Black Ball Line (trans-Atlantic packet)

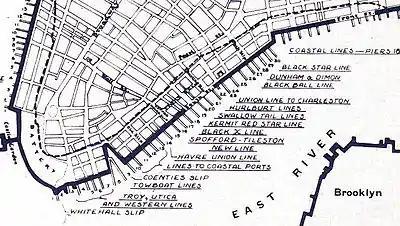
Map of the Port of New York on the south tip of Manhattan Island in 1851. Heavy broken line marks the waterfront below City Hall park in 1784. Area filled in prior to 1820. The docks of the Black Ball Line are in the upper part of the figure.

The Black Ball Line (originally known as the Wright, Thompson, Marshall, & Thompson Line, then as the Old Line) was a passenger line founded by a group of New York Quaker merchants headed by Jeremiah Thompson, and included Isaac Wright & Son (William), Francis Thompson and Benjamin Marshall. All were Quakers except Marshall.